1972 Formula One season

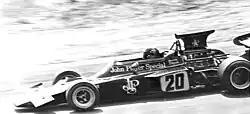
Lotus-Ford won the International Cup for F1 Manufacturers

The McLaren drivers were already familiar with the Mosport International Raceway, host of the Canadian Grand Prix, thanks to their experience in Can-Am. They managed to secure a 1–2 on the grid, Peter Revson ahead of Denny Hulme, with a surprising Ronnie Peterson in third. And it was the Swede that actually reached the first corner first, while Hulme fell back when dirt clogged up his throttle. Coming to complete the first lap, Peterson almost crashed out, and after another mistake a few laps later, he lost the lead to Jackie Stewart. Champion Emerson Fittipaldi was challenging Revson for third. Peterson collided with Graham Hill when trying to lap him. He stopped with a bent steering column and was pushed into the pits. When he rejoined, he found Hill and made clear that the Brit knew how he felt. Peterson was later disqualified for the push up the pits. Fittipaldi fell back with damage to the nose of his car, so on the podium stood Stewart, Revson and Hulme.